2002–03 Australian bushfire season

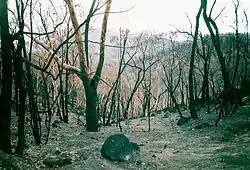
Burnt out bushland about a month after the Victorian fires were contained, near Anglers Rest, East Gippsland, one of the worst hit areas

The first fires of the 2002–03 season were reported in September 2002 in Victoria. Ongoing drought and lack of spring rain led to the Bureau of Meteorology predicting conditions comparable to that of the 1983 Ash Wednesday fires, and Fire Authorities were subsequently placed on high alert.